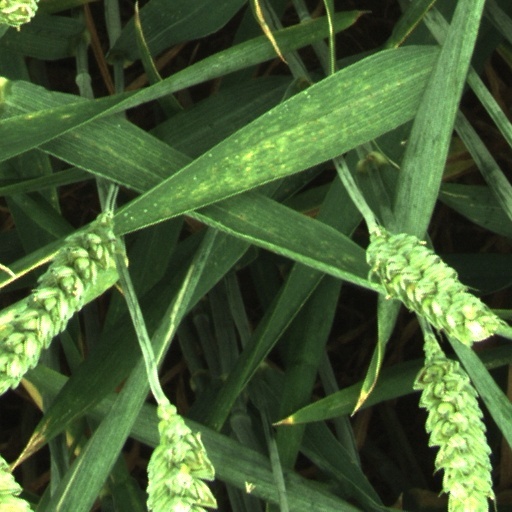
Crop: wheat